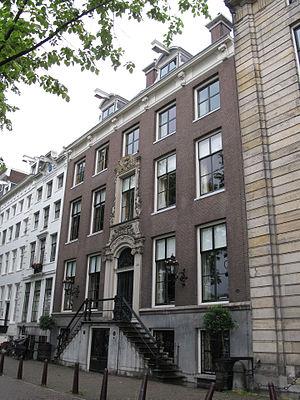
Jan Six, né le 14 janvier 1618 à Amsterdam où il est mort le 28 mai 1700, est un bourgmestre, écrivain et collectionneur d'art néerlandais, et une figure importante du siècle d'or néerlandais. Rembrandt a réalisé un portrait peint et un autre gravé. Sa collection d'œuvres d'art, connue comme la collection Six est célèbre jusqu'à nos jours.